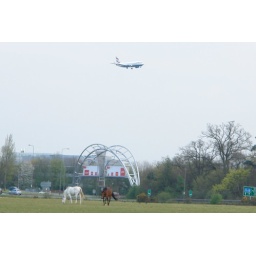
I left my horse at Gatwick airport and took my long way home by plane.